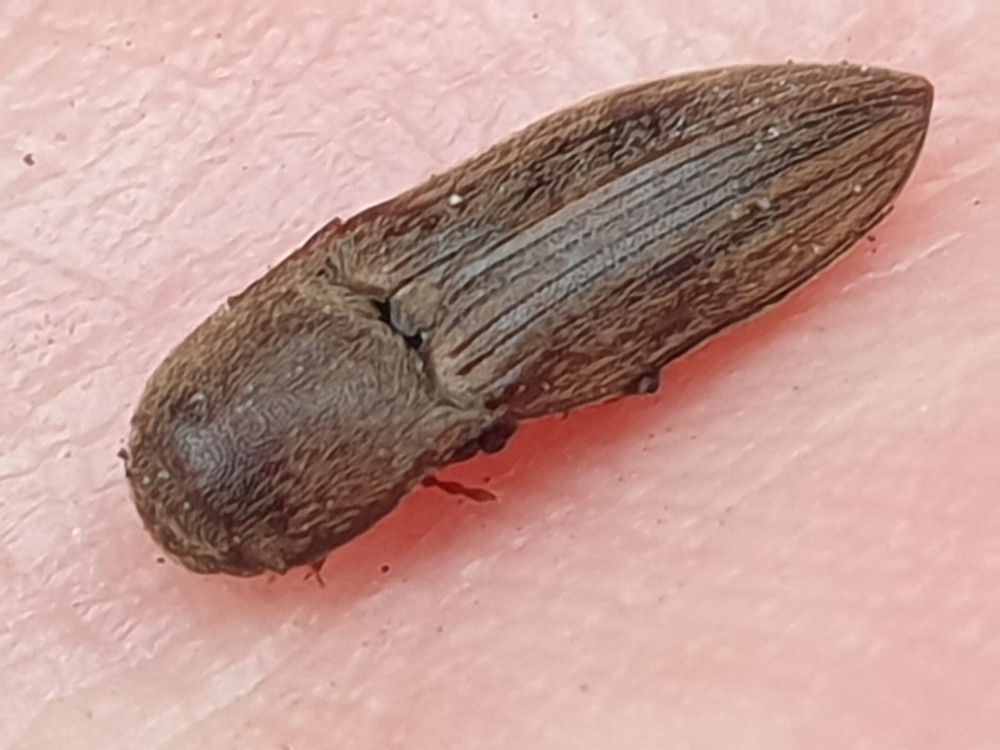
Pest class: clickbeetles_wireworms